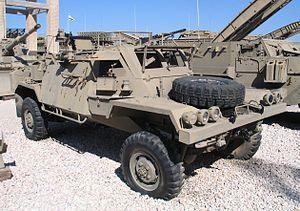
L' Armée de Terre guatémaltèque constitue la plus grande composante militaire des forces armées guatémaltèques.
Les forces armées du Honduras, comprennent l'armée de terre hondurienne, la marine et l'armée de l'air hondurienne. Le commandant est l’homme politique Sedurto depuis 2020.